Harry Brearley

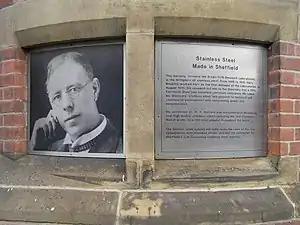
Monument to Harry Brearley at the former Brown Firth Research Laboratories in Sheffield, England

was an English metallurgist, credited with the invention of "rustless steel" (later to be called "stainless steel" in the anglophone world). Based in Sheffield, his invention brought affordable cutlery to the masses, and saw an expansion of the city's traditional cutlery trade.